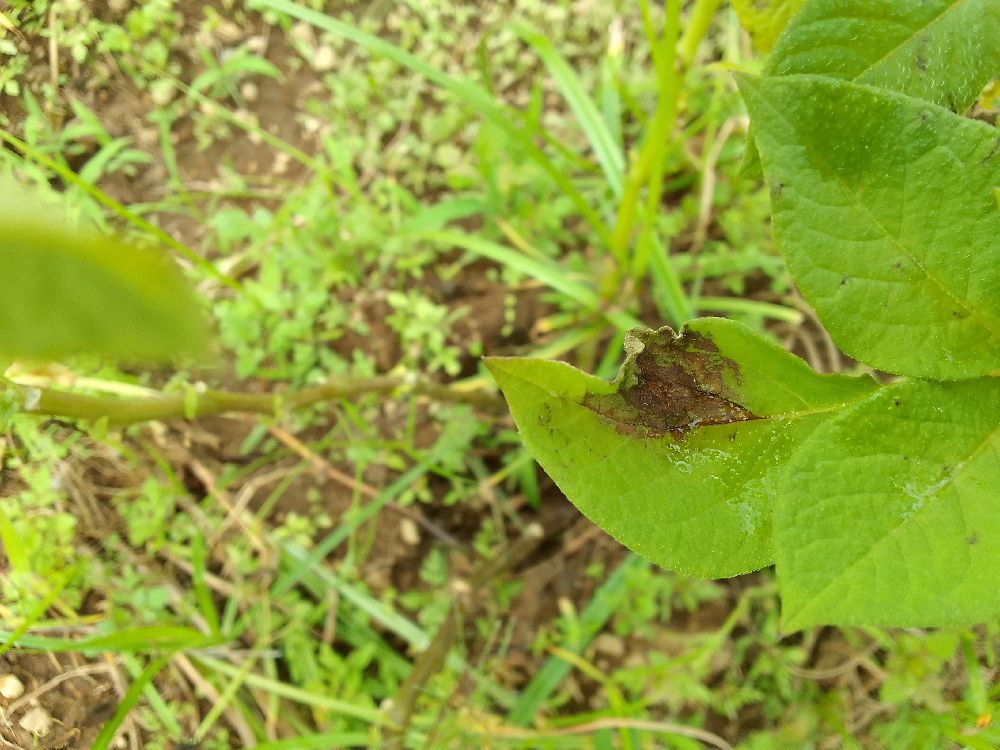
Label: Late blight